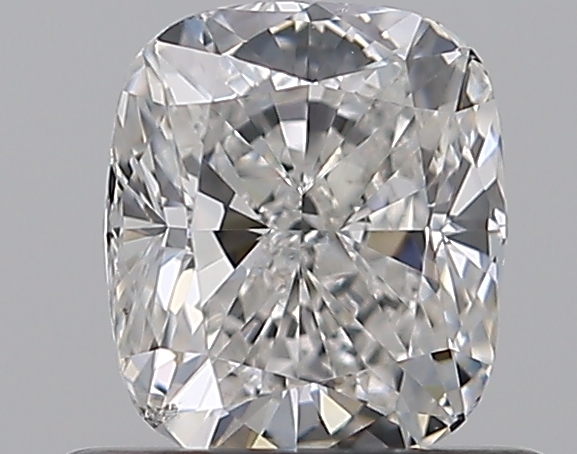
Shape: cushion
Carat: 0.7
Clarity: SI1
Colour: G
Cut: VG
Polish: EX
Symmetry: VG
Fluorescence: F
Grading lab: GIA
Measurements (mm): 5.42 x 4.68 x 3.31